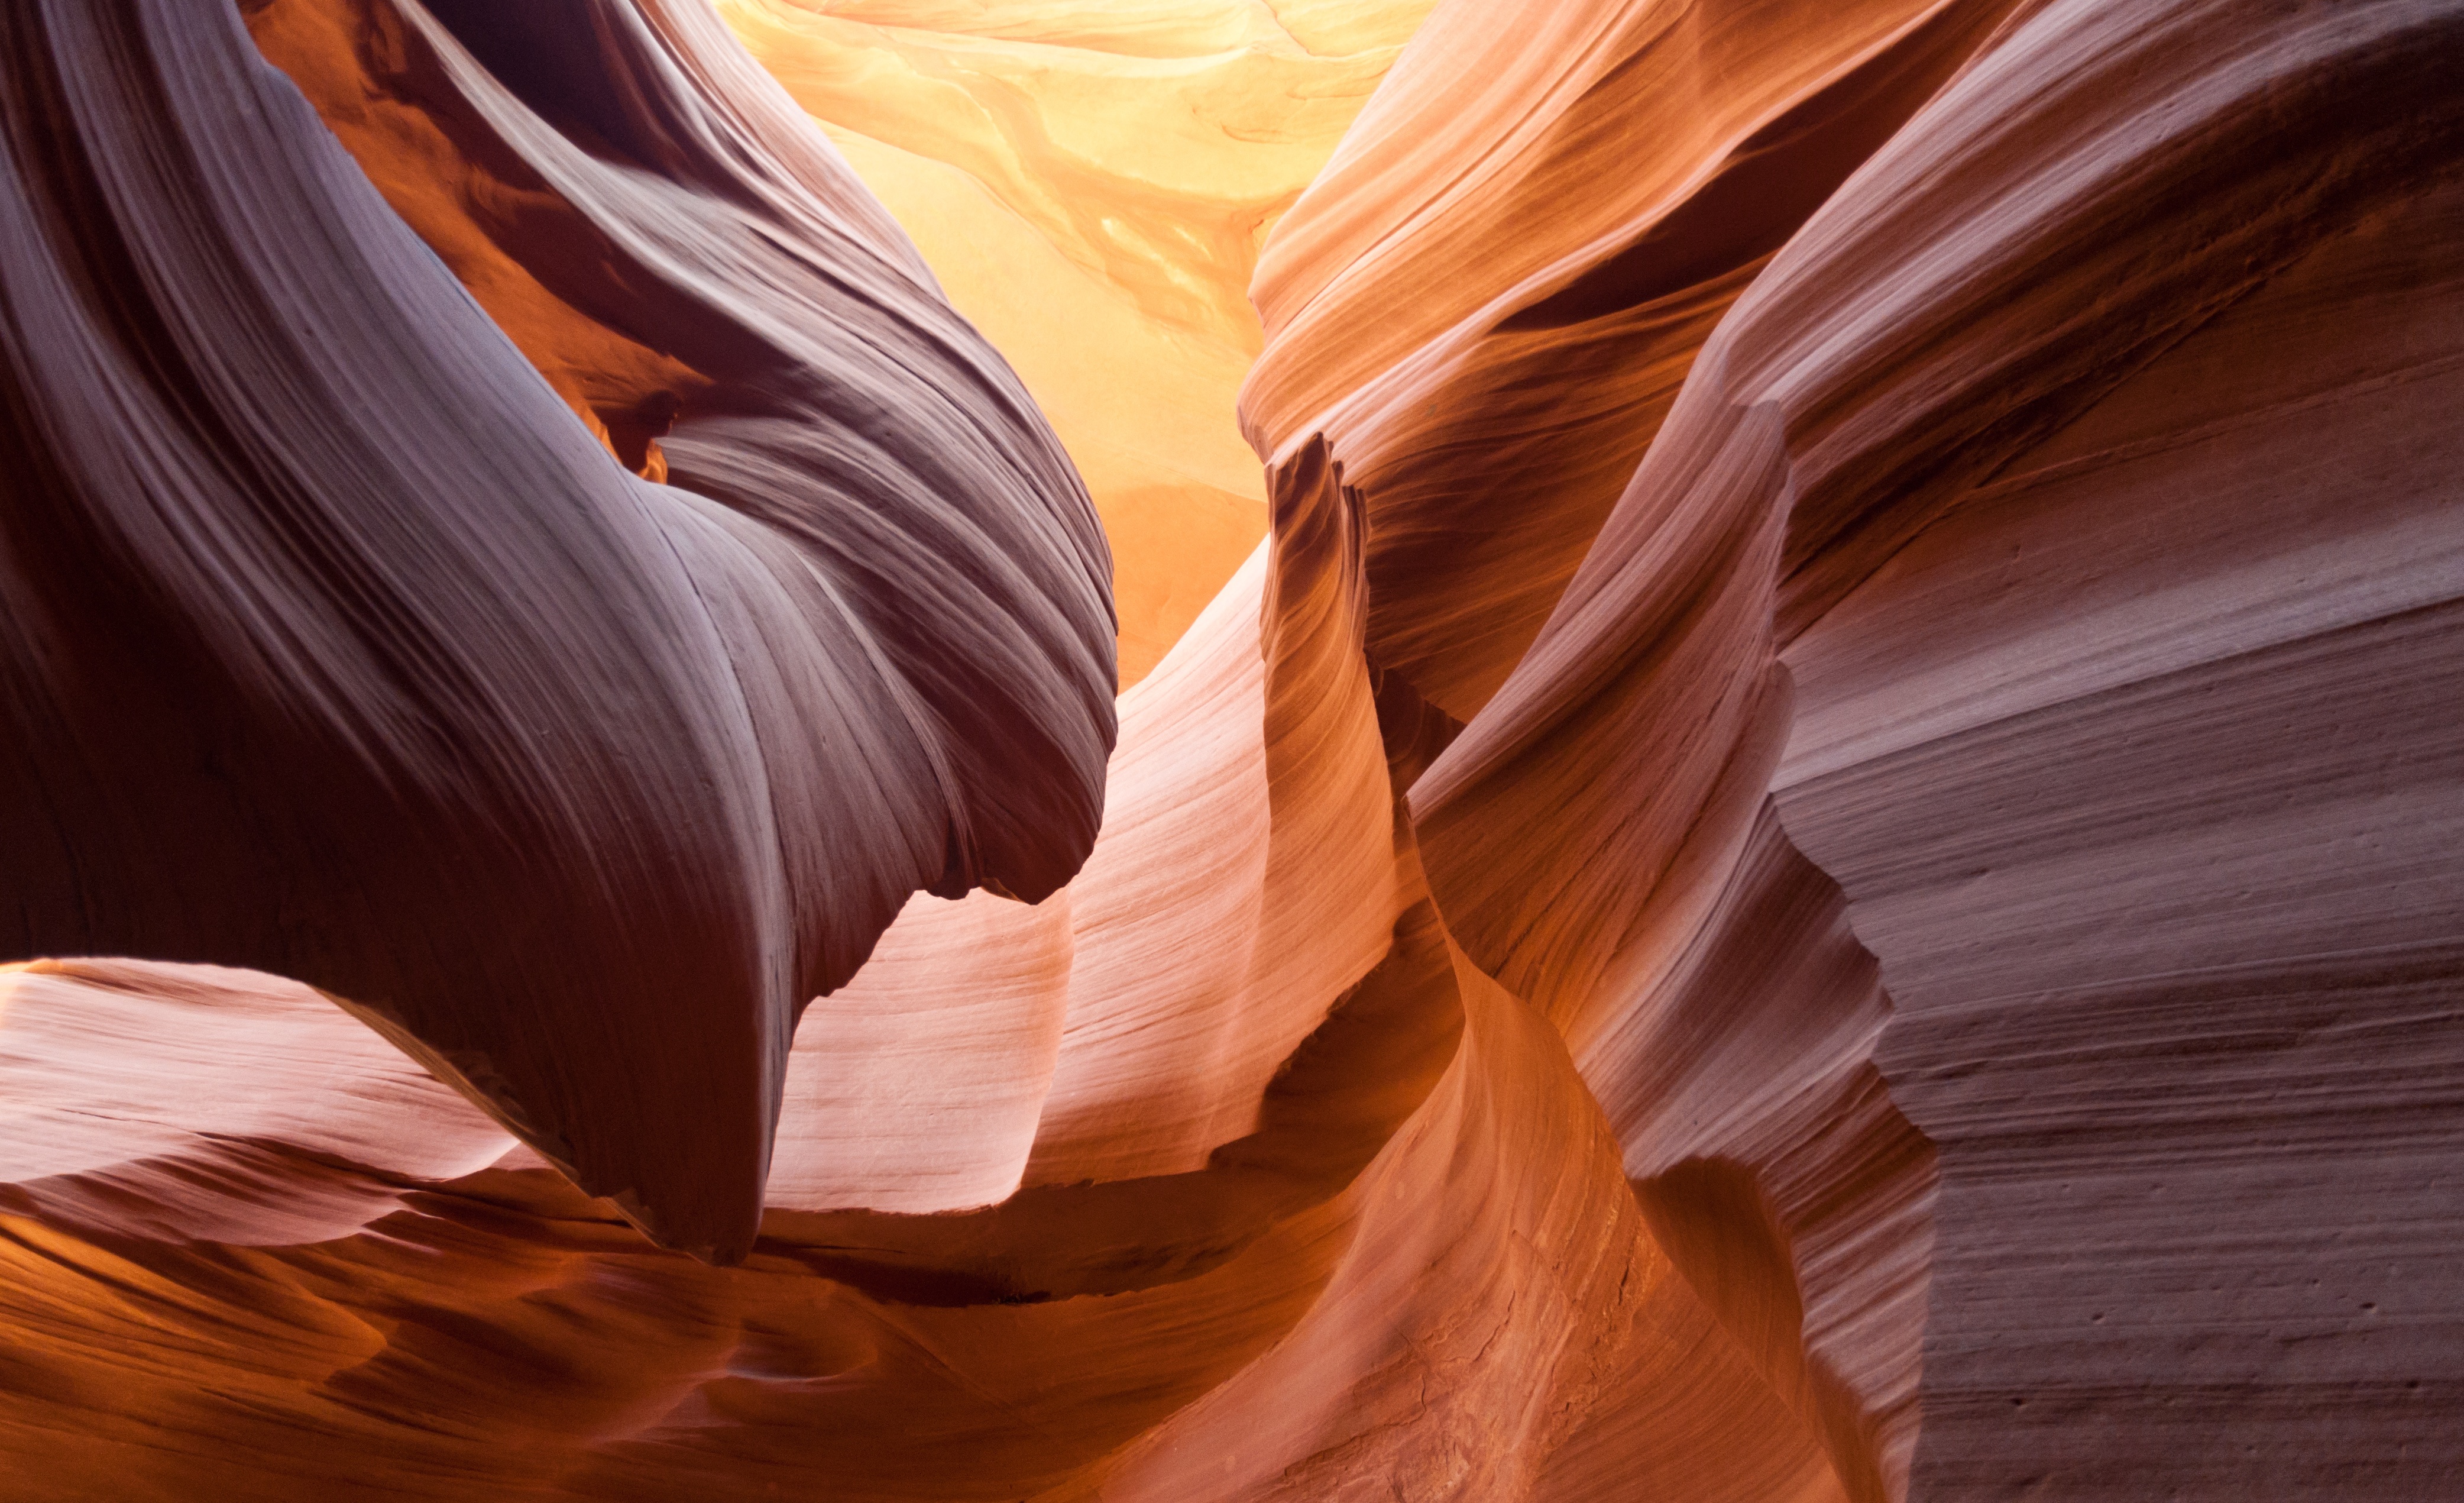
landscape, nature, sand, rock, light, sunlight, desert, flower, wall, sandstone, stone, travel, beam, formation, mystery, orange, cave, red, color, park, usa, america, canyon, tourism, page, antelope, eroded, erosion, arizona, antelope canyon, close up, geology, eye, united, lower, indian, navajo, slot, southwest, states